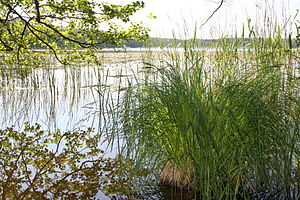
Müritz-Nationalpark
Priesterbäker See på østssiden af Müritz
Müritz-Nationalparks beliggenhed